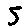
Label: 5